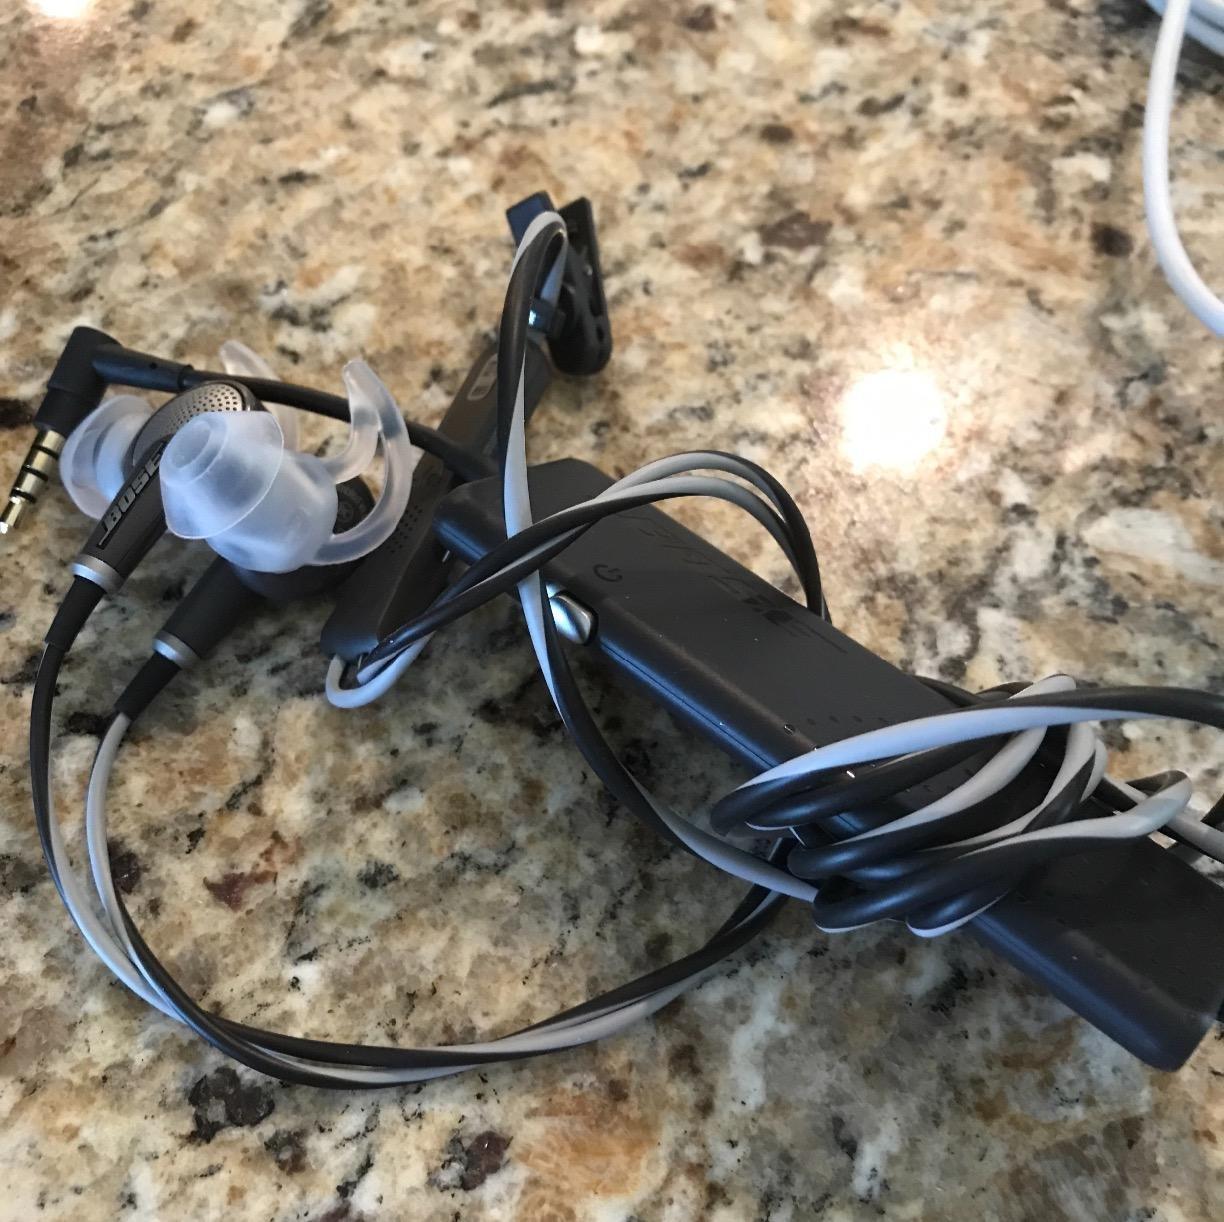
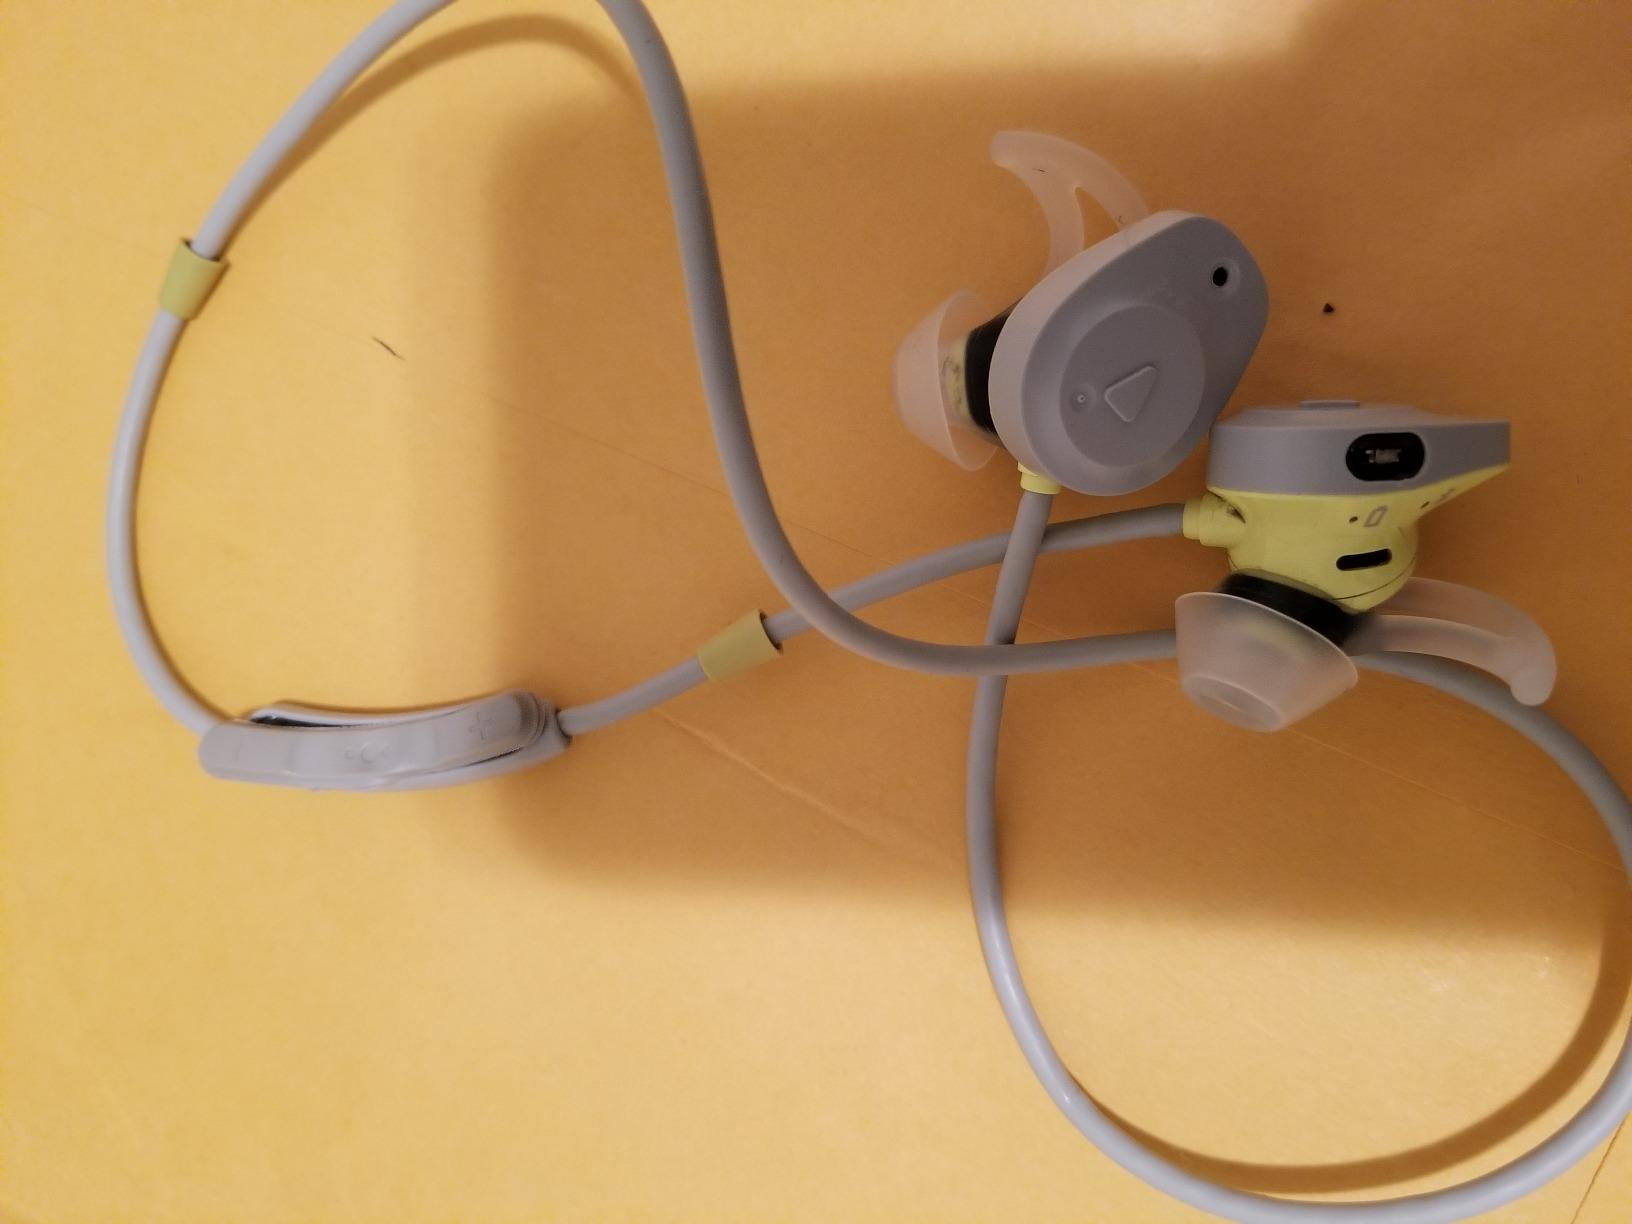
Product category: headphones
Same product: no